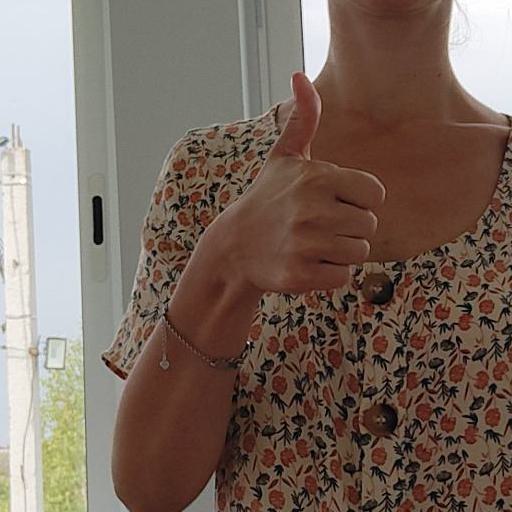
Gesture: like